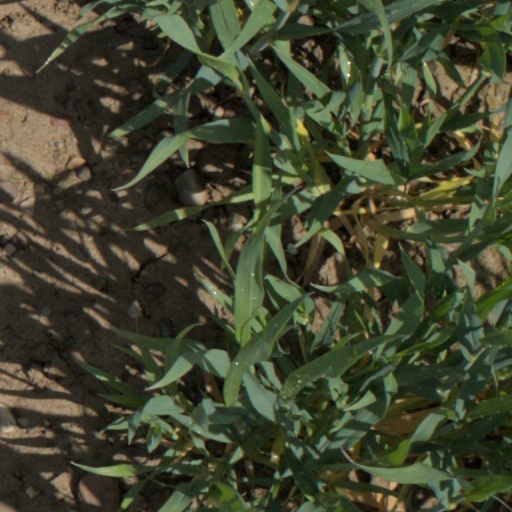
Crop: wheat